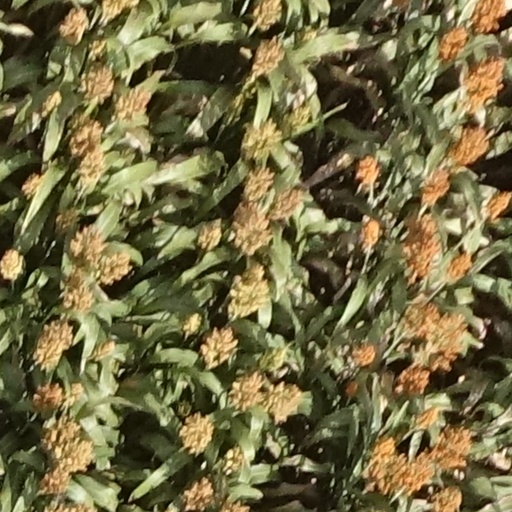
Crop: sorghum